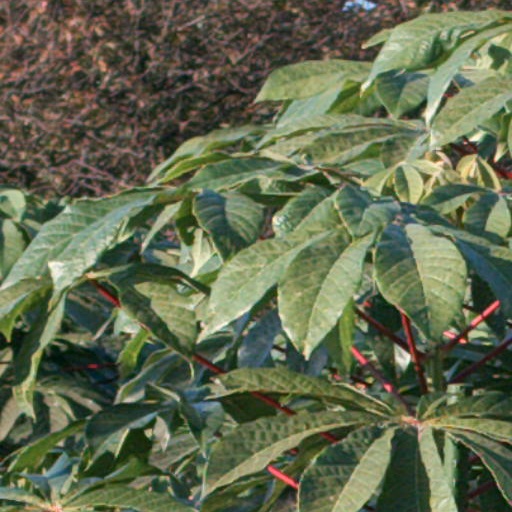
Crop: cassava